Battle of Dadi-yurt

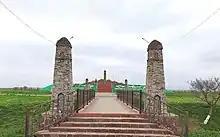
Memorial Dadi-Yurt

The Battle of Dadi-yurt was the capture of the village of Dadi-yurt on 14 (26) September 1819 by order of General Yermolov. During the storm by the Russian forces, the village was completely destroyed.